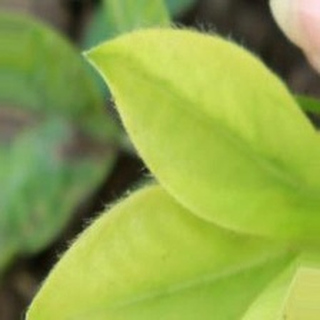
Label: groundnut_nutrition_deficiency